Renewable resource

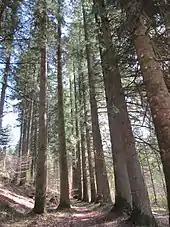
Douglas fir forest created in 1850, Meymac (Corrèze), France

Methods to combat erosion include no-till farming, using a keyline design, growing wind breaks to hold the soil, and widespread use of compost. Fertilizers and pesticides can also have an effect of soil erosion, which can contribute to soil salinity and prevent other species from growing. Phosphate is a primary component in the chemical fertiliser applied most commonly in modern agricultural production. However, scientists estimate that rock phosphate reserves will be depleted in 50–100 years and that "Peak Phosphate" will occur in about 2030.